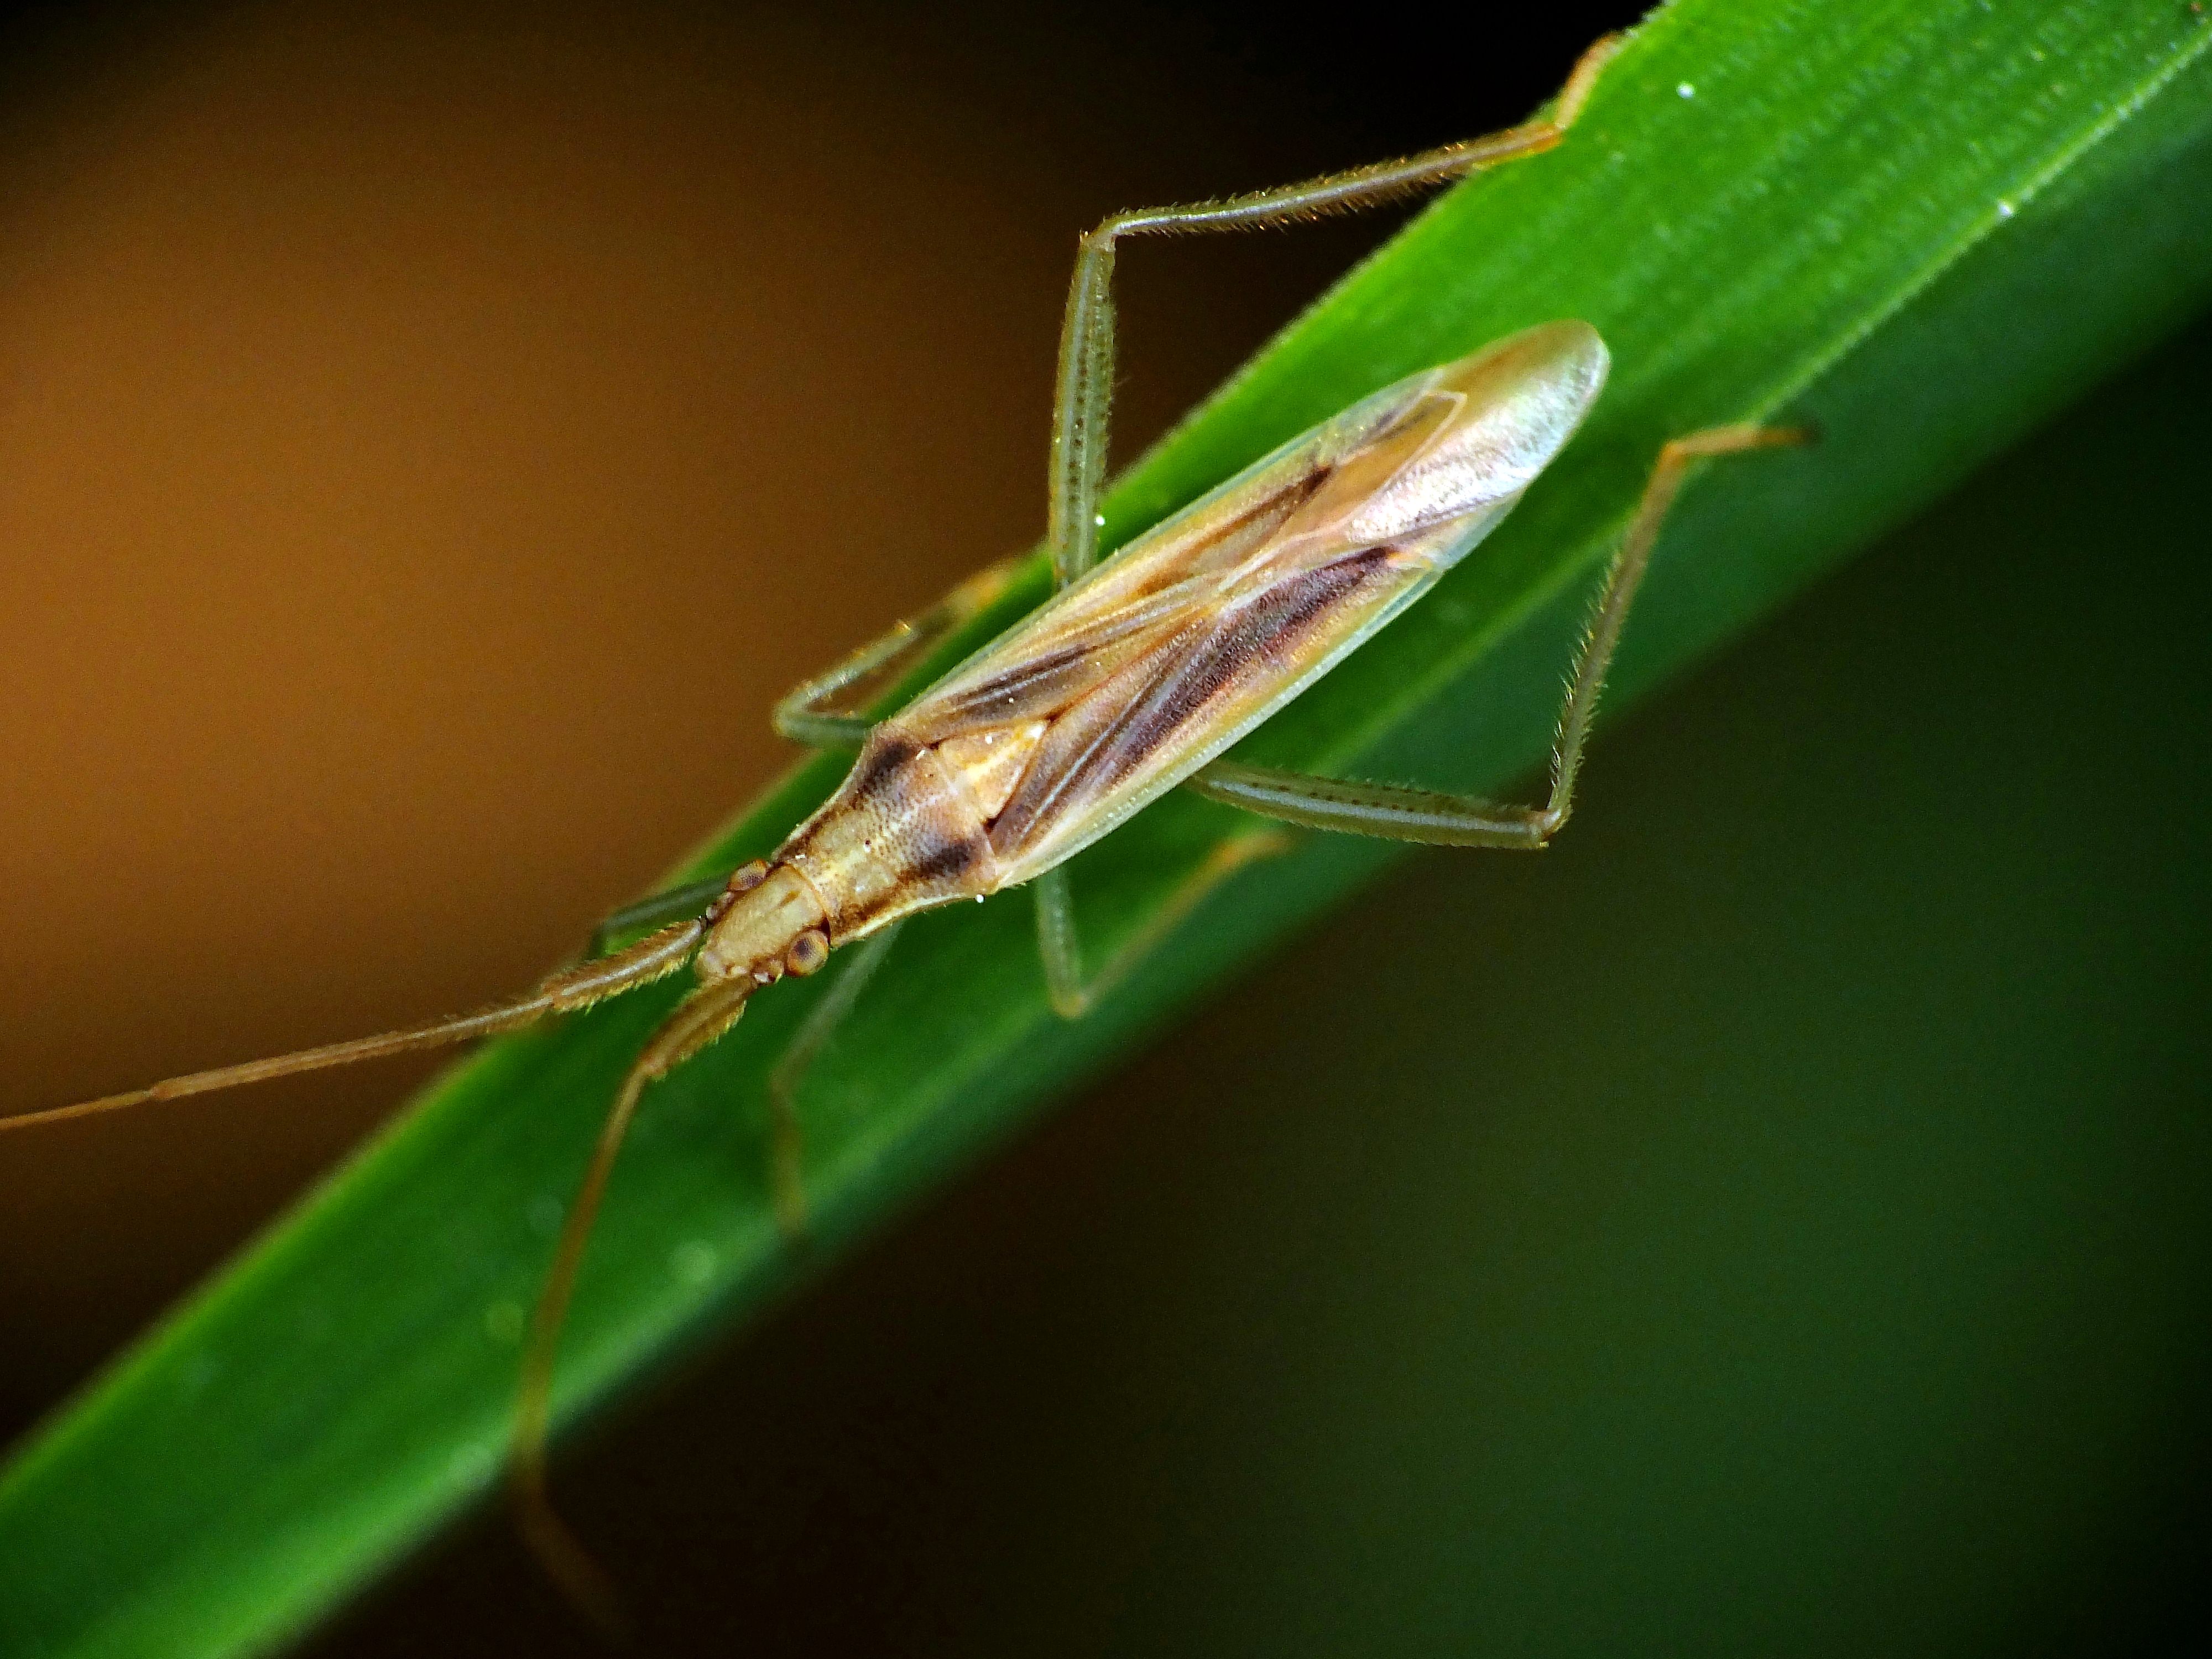
nature, wing, photography, leaf, green, insect, macro, fauna, invertebrate, close up, animals, mantis, naturaleza, espaa, galicia, pontevedra, damselfly, ggl1, gaby1, xovesphoto, animales, gphoto, raynox250, pontevedragaliciaespaa, fujifilmxs1, macro photography, arthropod, plant stem, net winged insects